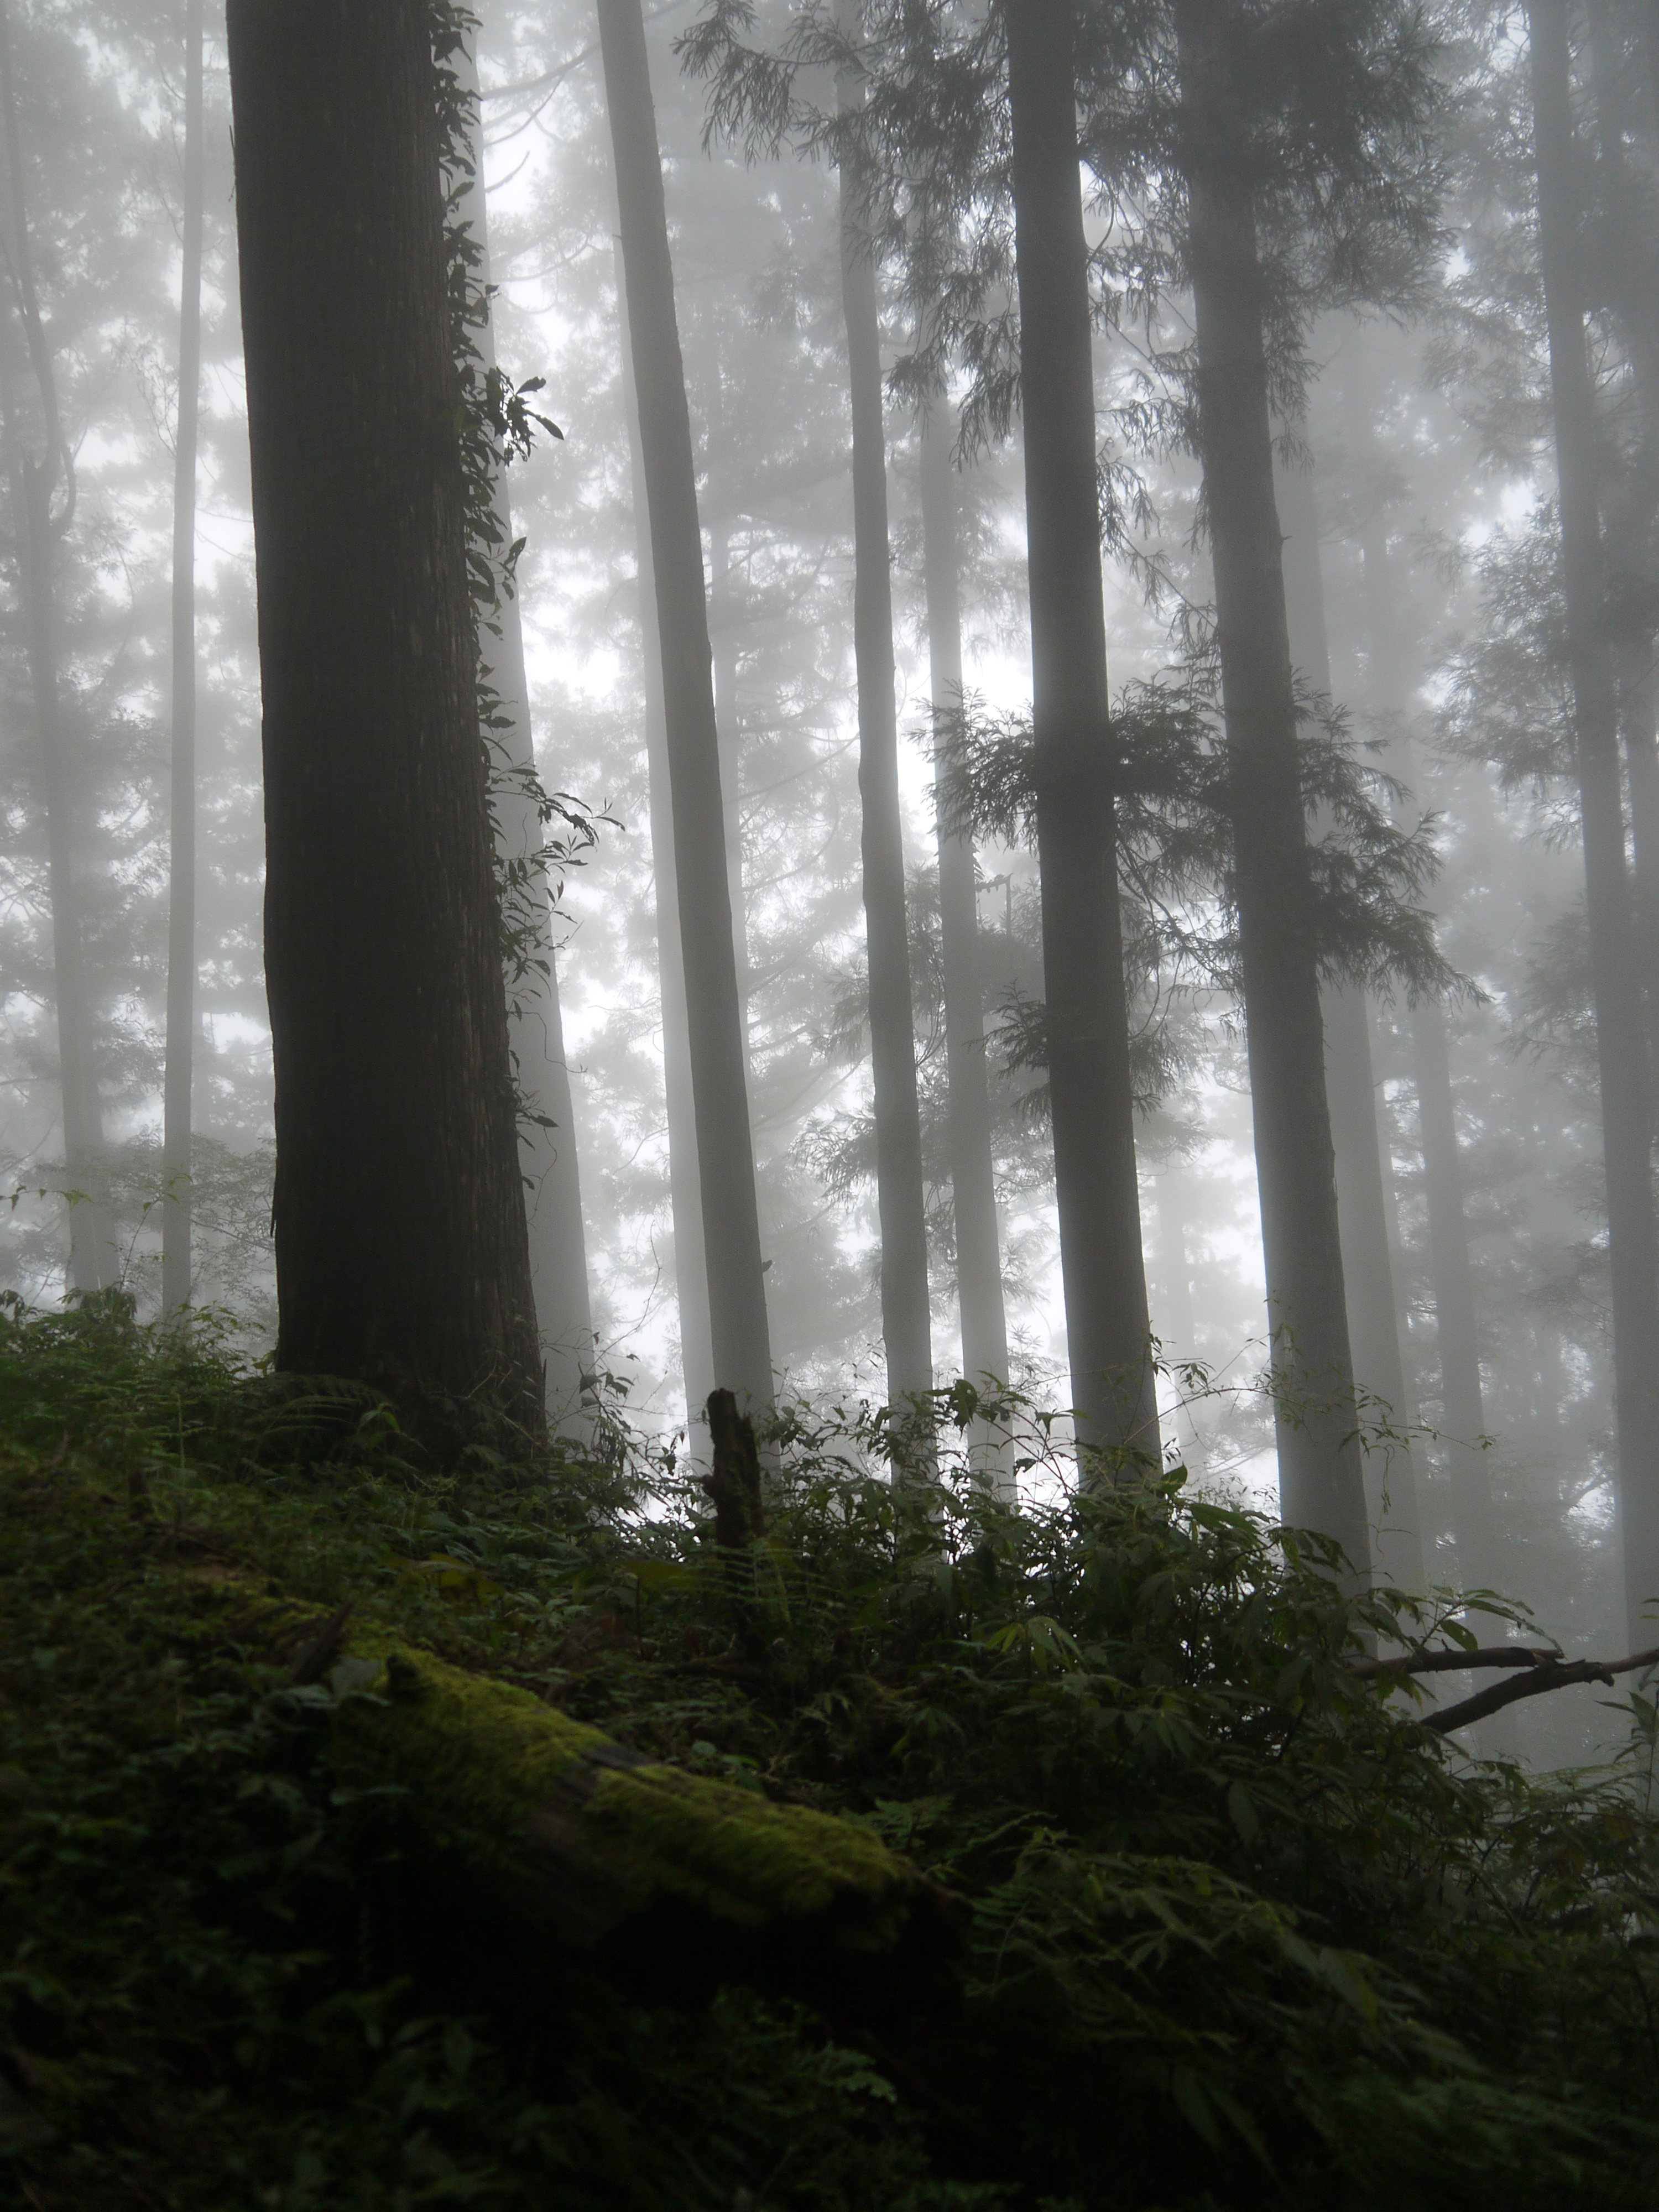
tree, nature, forest, branch, plant, fog, mist, sunlight, morning, weather, darkness, mountains, woodland, habitat, natural environment, atmospheric phenomenon, woody plant, temperate coniferous forest, dim beauty